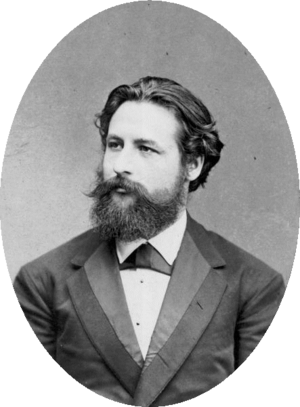
Heinrich Karl Johann Hofmann, né le 13 janvier 1842 à Berlin et mort le 16 juillet 1902 à Groß-Tabarz, est un compositeur et pianiste allemand.